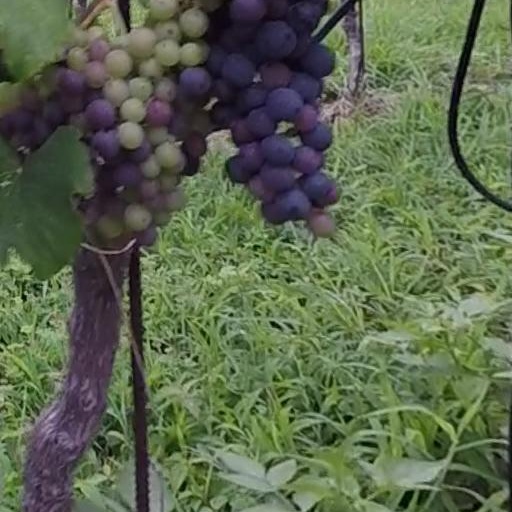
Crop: grape